Non-U.S. operators of the M60 tank

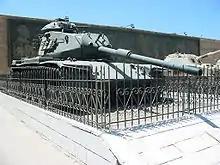
Israeli E60A Magach 6 tank captured by Egypt in 1973, with an E48 Magach 5 tank in background

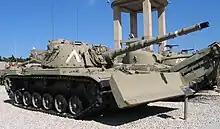
A E60 Magach 6 with M9 dozer blade in Yad la-Shiryon Museum, Israel

They are referred to as the Magach in the Israeli military and as the E60 series by US Foreign Military Sales. The Israel Defense Forces (IDF) purchased its first M48s (Magach 3) tanks from West Germany in the late 1960s and its first (E60As Magach 6) from the United States in 1971. These E60A tanks served in their original (American) configuration but with the M19 cupola being replaced with the Urdan low profile cupola.